Chateshwar Temple

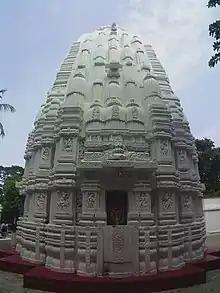
Chateswar Temple at Kisinapur Cuttack

On the basis of a number of detached sculptures of different faiths like Saivite and Sakta, the original temple can be assigned to the Eastern Ganga dynasty rule during 12th Century AD. A miniature four- armed Vishnu, broken images of Chamunda, Surya and Buddha, Udyotasimha, Nandi, miniature temple and other architectural members. The temple is pancharatha on plan and the bada has multi-segmented horizontal mouldings in elevation. The temple was built by 'Vishnu' a minister under Ganga monarch Ananga Bhima Deva III whose inscription is also found in the temple.